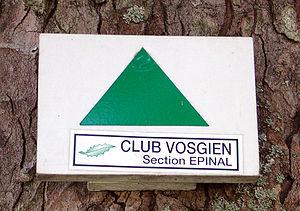
Balise sur un chemin de randonnée posé par le club vosgien dans les Vosges (France).
La randonnée pédestre est une activité de plein air qui s'effectue à pied en suivant un itinéraire, balisé ou non, seul ou en groupe. C'est à la fois un sport et un loisir de découverte et de contemplation.
Le Club vosgien est une société visant à promouvoir le tourisme pédestre dans les Vosges. Elle a été fondée le 31 octobre 1872 à Saverne, l'Alsace-Lorraine étant alors rattachée à l'Allemagne.